Leicester City F.C.

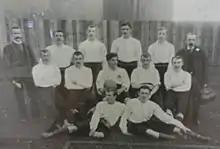
The Leicester Fosse team of 1892.

Formed in 1884 by a group of old boys of Wyggeston School as "Leicester Fosse", the club joined The Football Association (FA) in 1890. Before moving to Filbert Street in 1891, the club played at five grounds, including Victoria Park south-east of the city centre and the Belgrave Road Cycle and Cricket Ground. The club also joined the Midland League in 1891, and were elected to Division Two of the Football League in 1894 after finishing second. Leicester's first Football League game was a 4–3 defeat at Grimsby Town, with a first League win the following week, against Rotherham United at Filbert Street. The same season also saw the team's largest win to date, a 13–0 victory over Notts Olympic in an FA Cup qualifying game. In 1907–08 the club finished as Second Division runners-up, gaining promotion to the First Division, the highest level of English football. However, the club was relegated after a single season which included the team's record defeat, a 12–0 loss against Nottingham Forest.